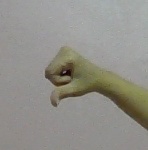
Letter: waw